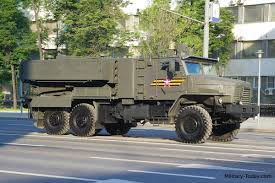
Label: TOS-1